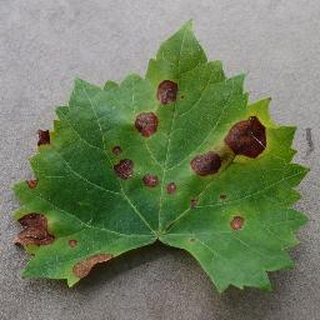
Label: grape_black_rot